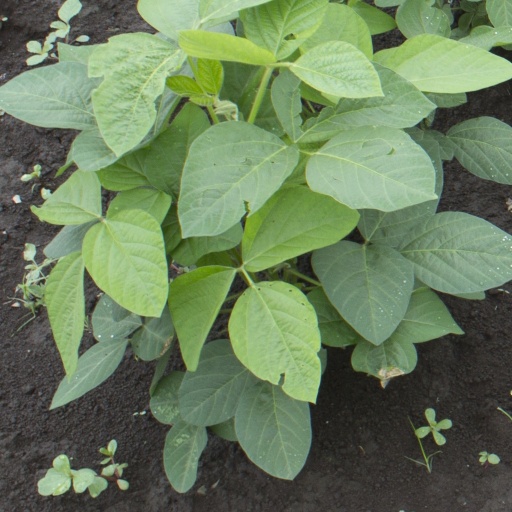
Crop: soybean